The Divine Lady

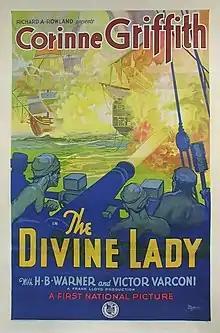
Theatrical release poster

The Divine Lady is a 1928 American pre-Code synchronized sound historical drama film. While the film has no audible dialog, it was released with a synchronized musical score with sound effects using the sound-on-disc Vitaphone process. It stars Corinne Griffith and tells the story of the love affair between Horatio Nelson and Emma Hamilton. It featured the theme song "Lady Divine", with lyrics by Richard Kountz and music by Nathaniel Shilkret, which became a popular hit in 1929 and was recorded by numerous artists, such as Shilkret, Frank Munn, Ben Selvin (as the Cavaliers), Smith Ballew, Adrian Schubert, Sam Lanin, and Bob Haring.